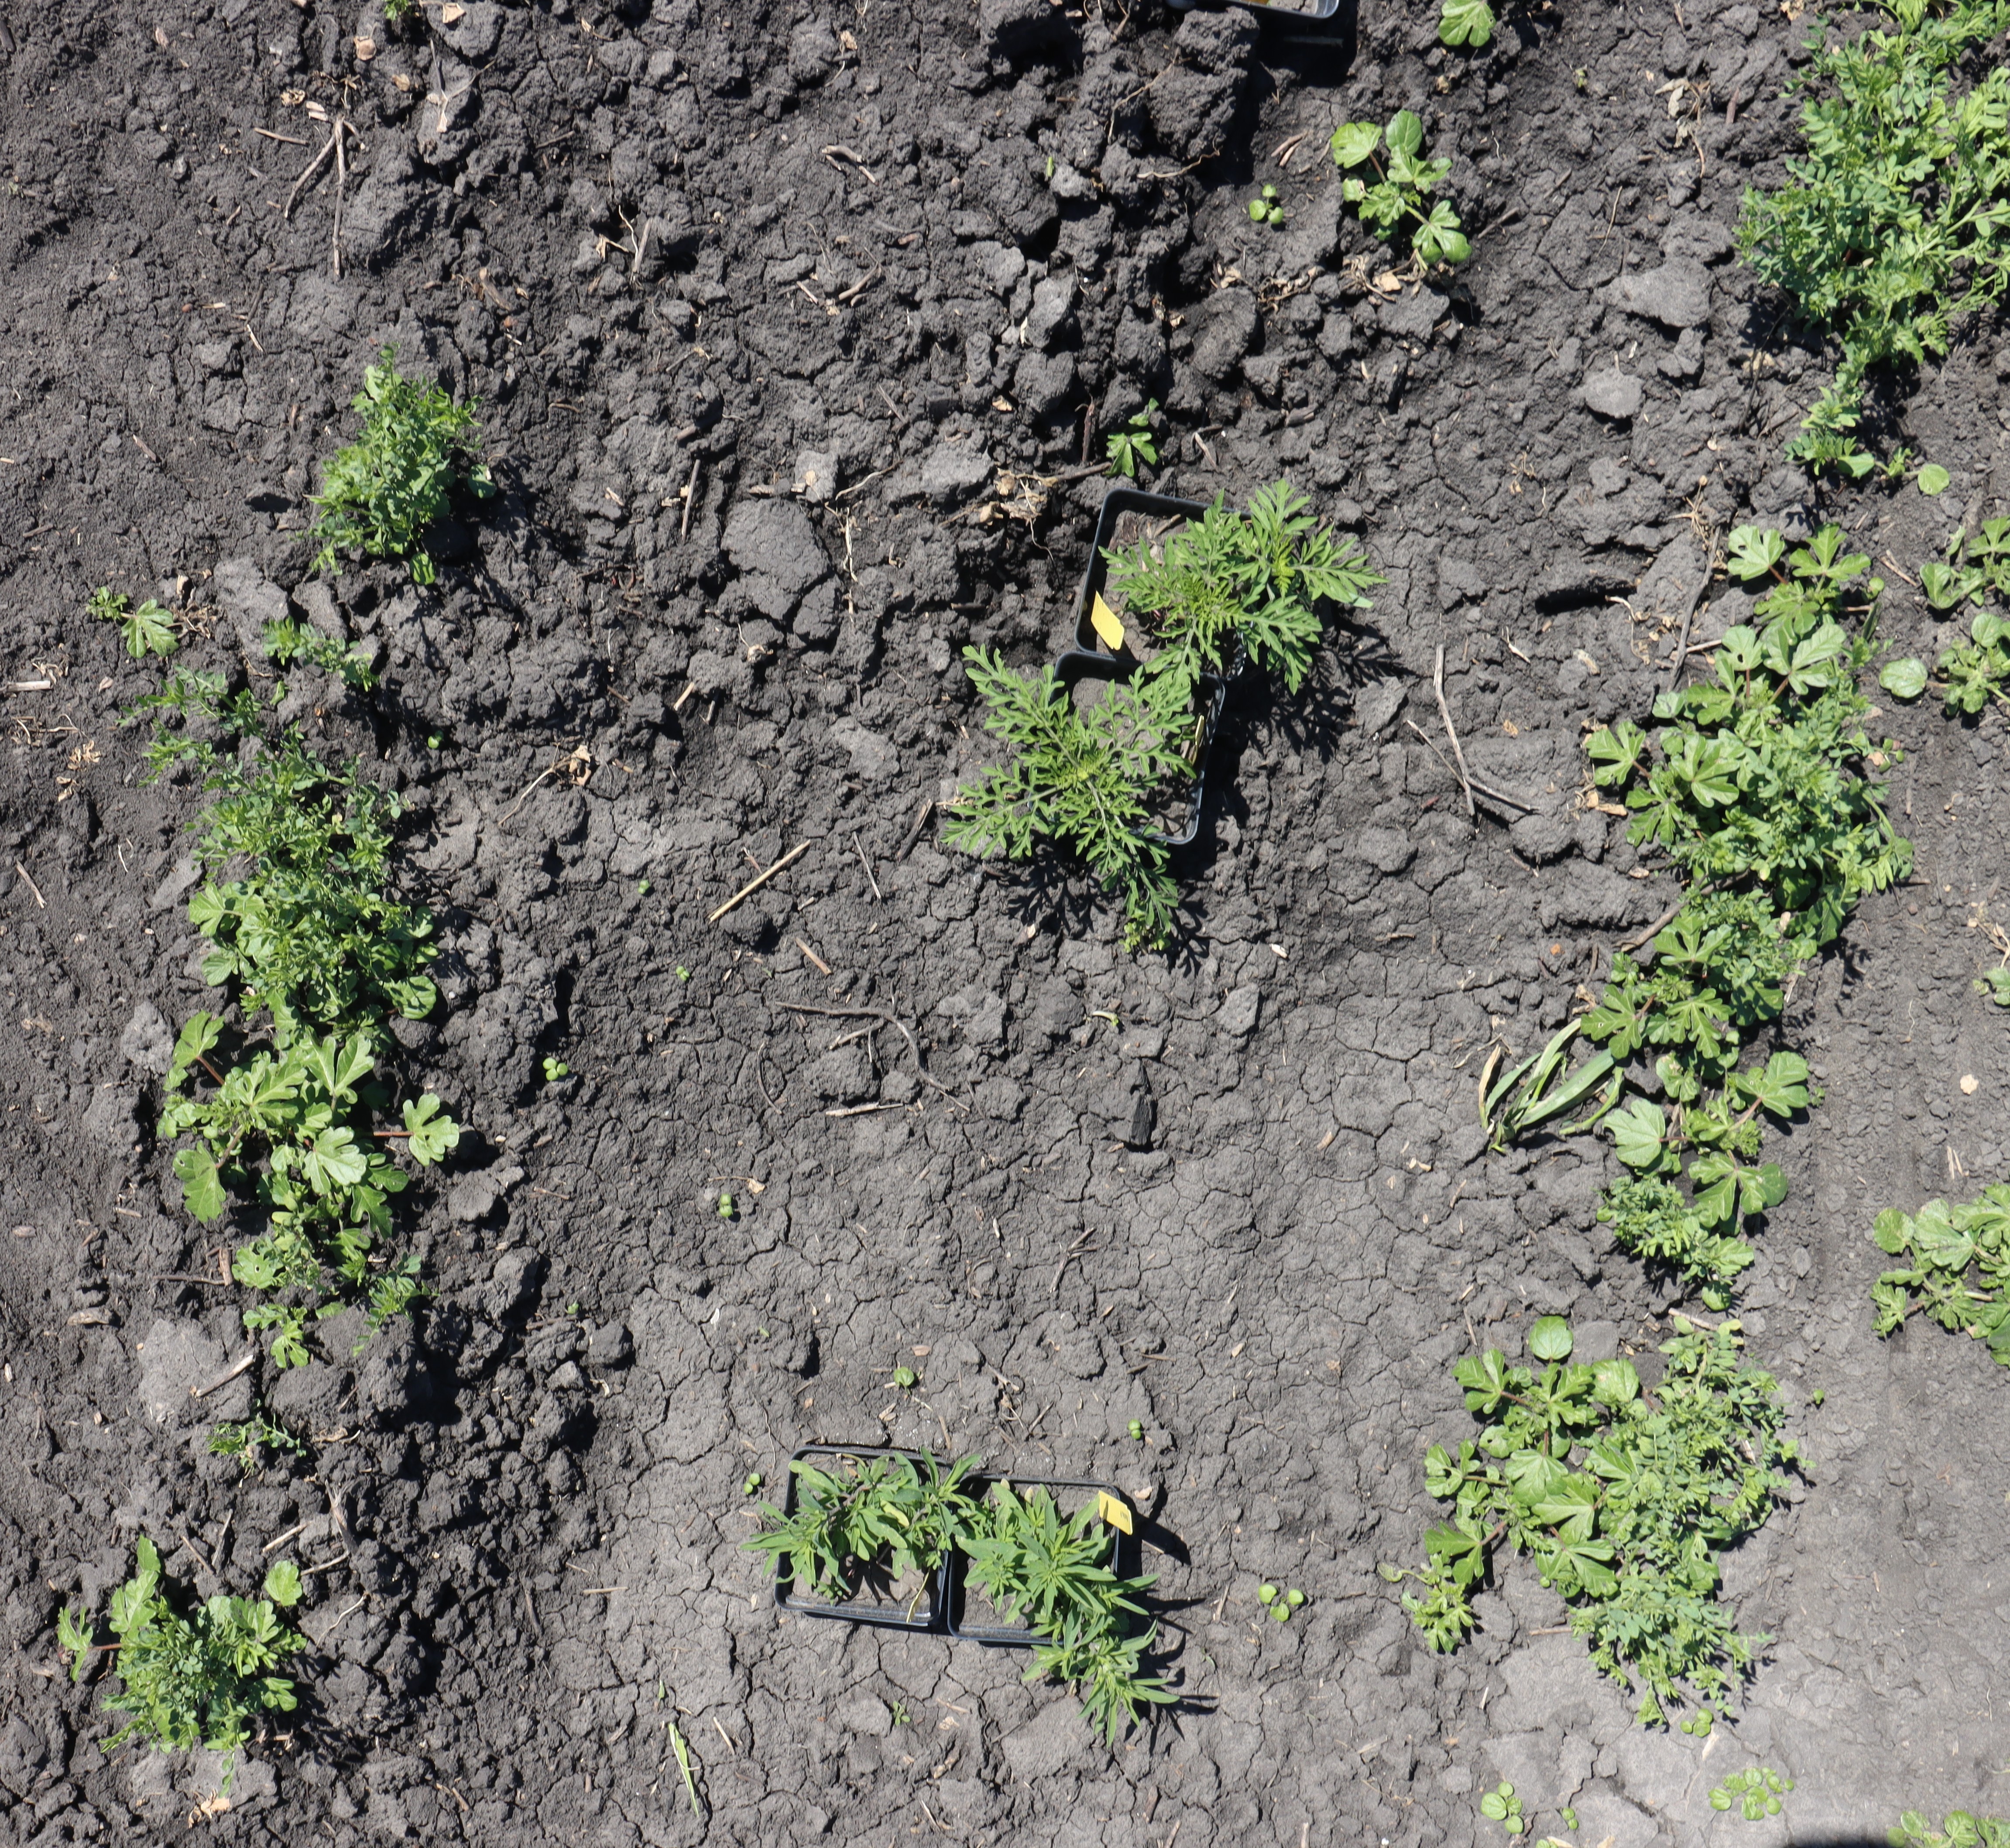
Crop: Lentil
Objects: Kochia, Kochia, Ragweed, Ragweed, Lentil, Lentil, Lentil, Lentil, Lentil, Lentil, Lentil, Lentil, Lentil, Lentil, Lentil, Lentil